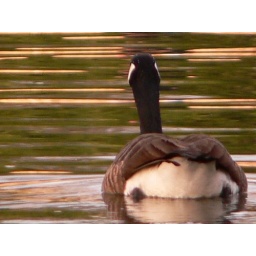
Another shot where the duck wasn't the main source of the photo, it was the reflections in the water that I was after !